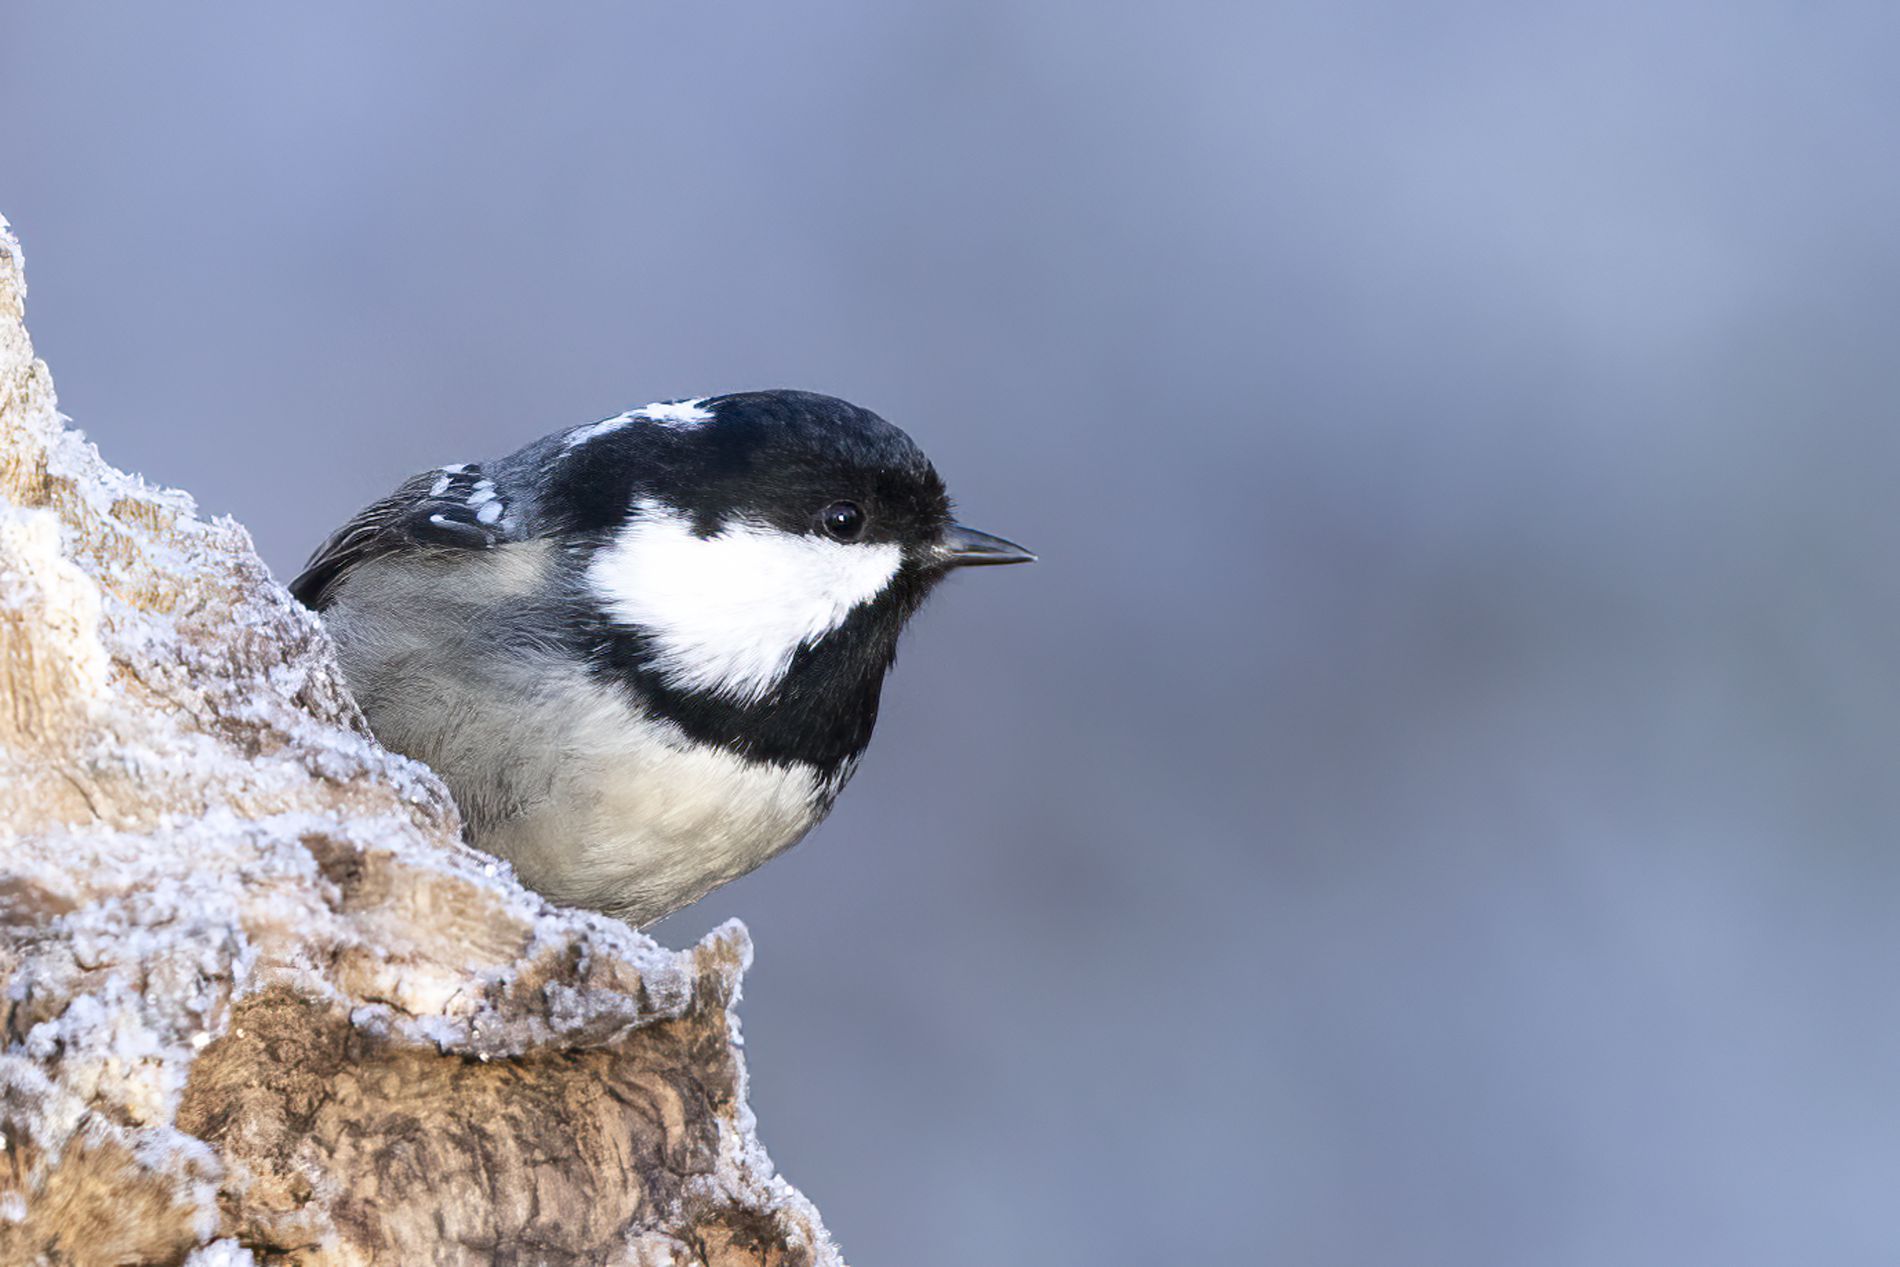
Bird in Winter.
The shot shows a beautiful bird called a Parus ater (Coal tit) perched on a snow-covered tree trunk against a blue-gray background.
This is a medium shot. The shot showcases the beauty of the bird in a winter setting. The colors in the shot are soothing for winter enthusiasts. The cloudy blue-gray background creates a relaxing feeling for those who appreciate winter. The exact time the shot was taken cannot be determined.
Labels: Animal, Bird, Finch, Beak, Wren, Rock, Outdoors, Jay, Swallow, Magpie, Nature, Snow, Sparrow, Parus Ater, Blue Gray Background, Snow Covered Tree Trunk
Camera: Canon Canon EOS R6m2
Lens: EF100-400mm f/4.5-5.6L IS II USM, Canon EF 100-400mm f/4.5-5.6L IS II USM
Aperture: F5.6
Exposure: 1/1250 sec
ISO: 2500
Focal length: 400.0 mm